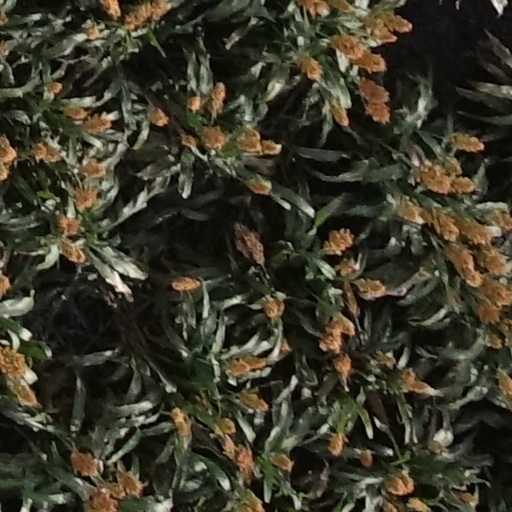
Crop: sorghum